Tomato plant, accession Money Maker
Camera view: vertical (180 deg); turntable rotation: 0 degrees
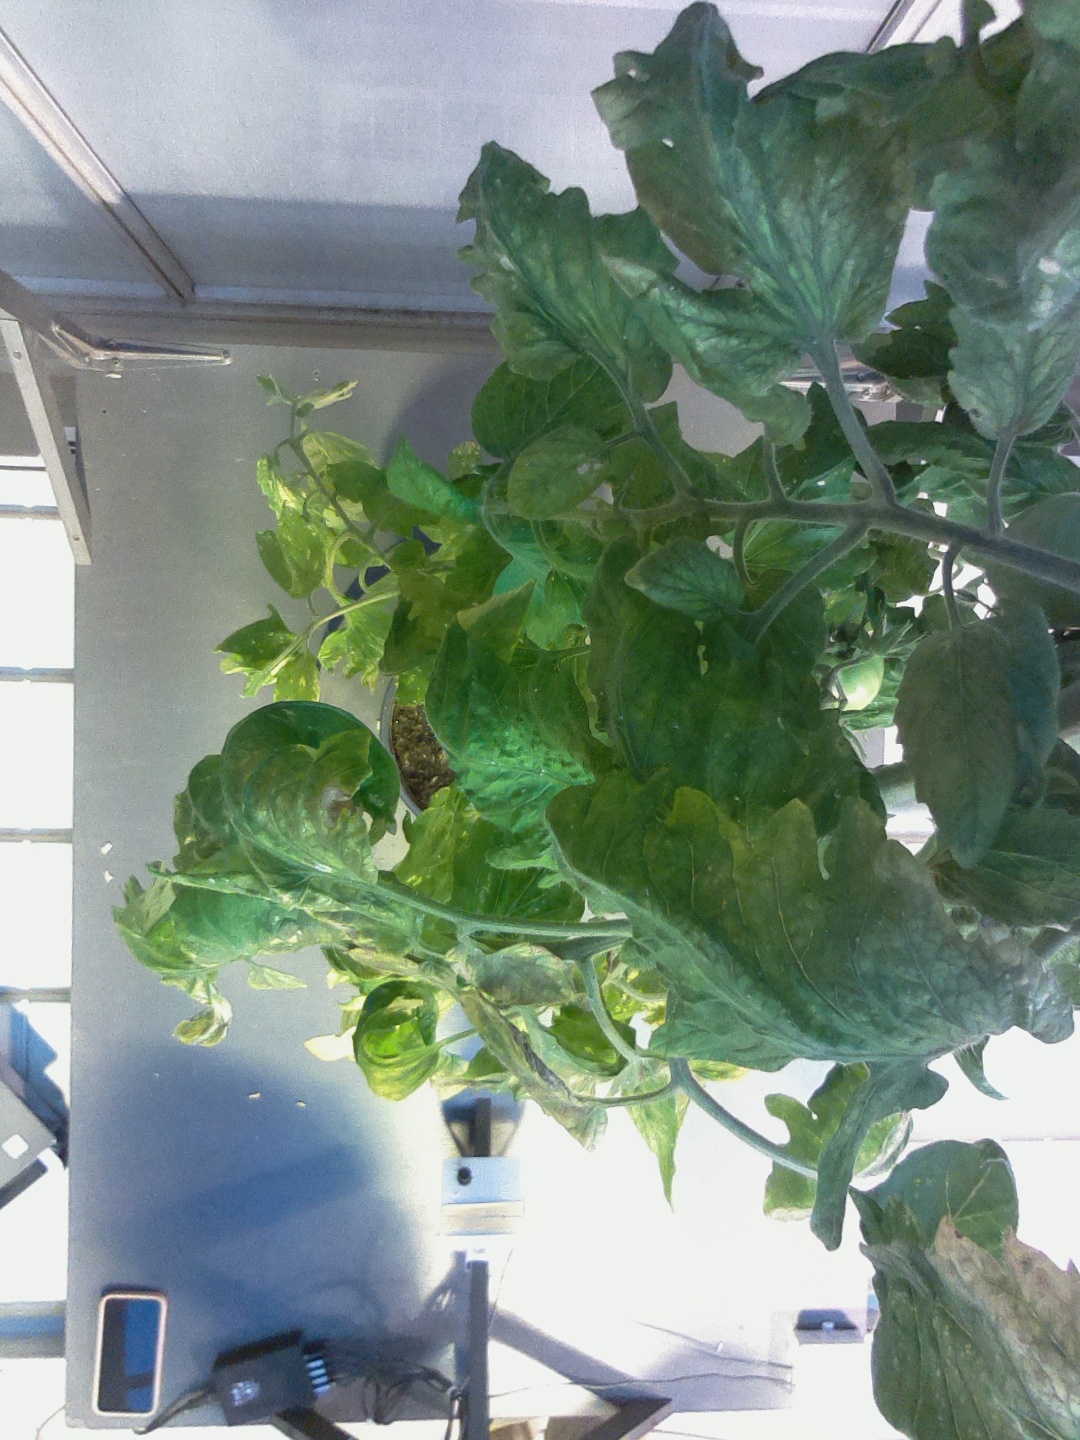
BBCH growth stage 77: 70%-80% of final fruit size